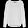
Label: Shirt